Anti World Tour

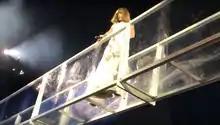

In a review for "The New York Times", Jon Caramanica stated that Rihanna was at her "most confident" and "the most present she's ever been onstage", calling her dancing "casual" and that she "appeared to be finding joy in singing — when she was doing it." Reviewing the Los Angeles concert, Latifah Muhammad from "VIBE" described the tour as a "randomly epic road trip."